Describe the emotion expressed in this image:  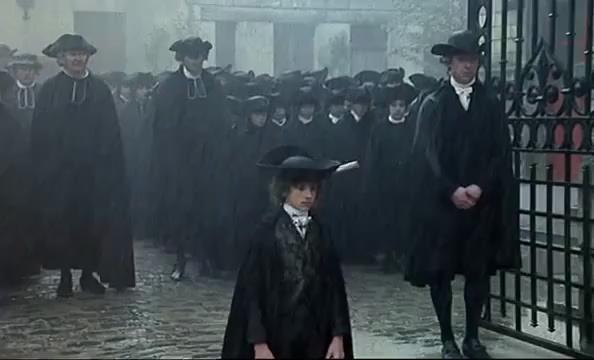
This person displays Fear, valence and arousal with low intensity.